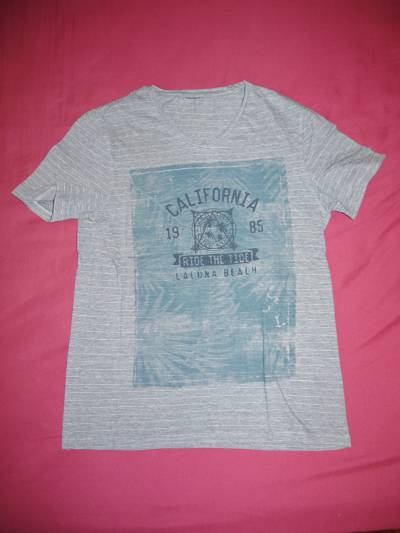
Waste category: clothes